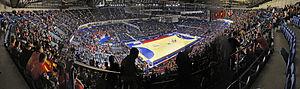
La Štark Arena, anciennement Belgrade Arena puis Kombank Arena, est une salle omnisports situé dans le Blok 25 de Novi Beograd, une commune urbaine de Belgrade, en Serbie. C'est le plus grand et le moderne des complexes sportifs à Belgrade et il est conçu pour tous les événements, y compris le basket-ball, le handball, le volley-ball, le tennis, l'athlétisme, pour des événements culturels et d'autres programmes.